Jano Köhler

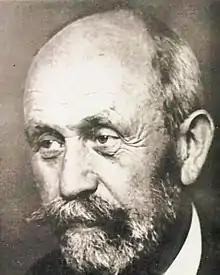
Jano Köhler

Jano Köhler (sometimes spelled Jano Koehler; 9 February 1873 – 20 January 1941) was a Czech painter. He is known for decorating sacral buildings with frescoes and sgraffiti.